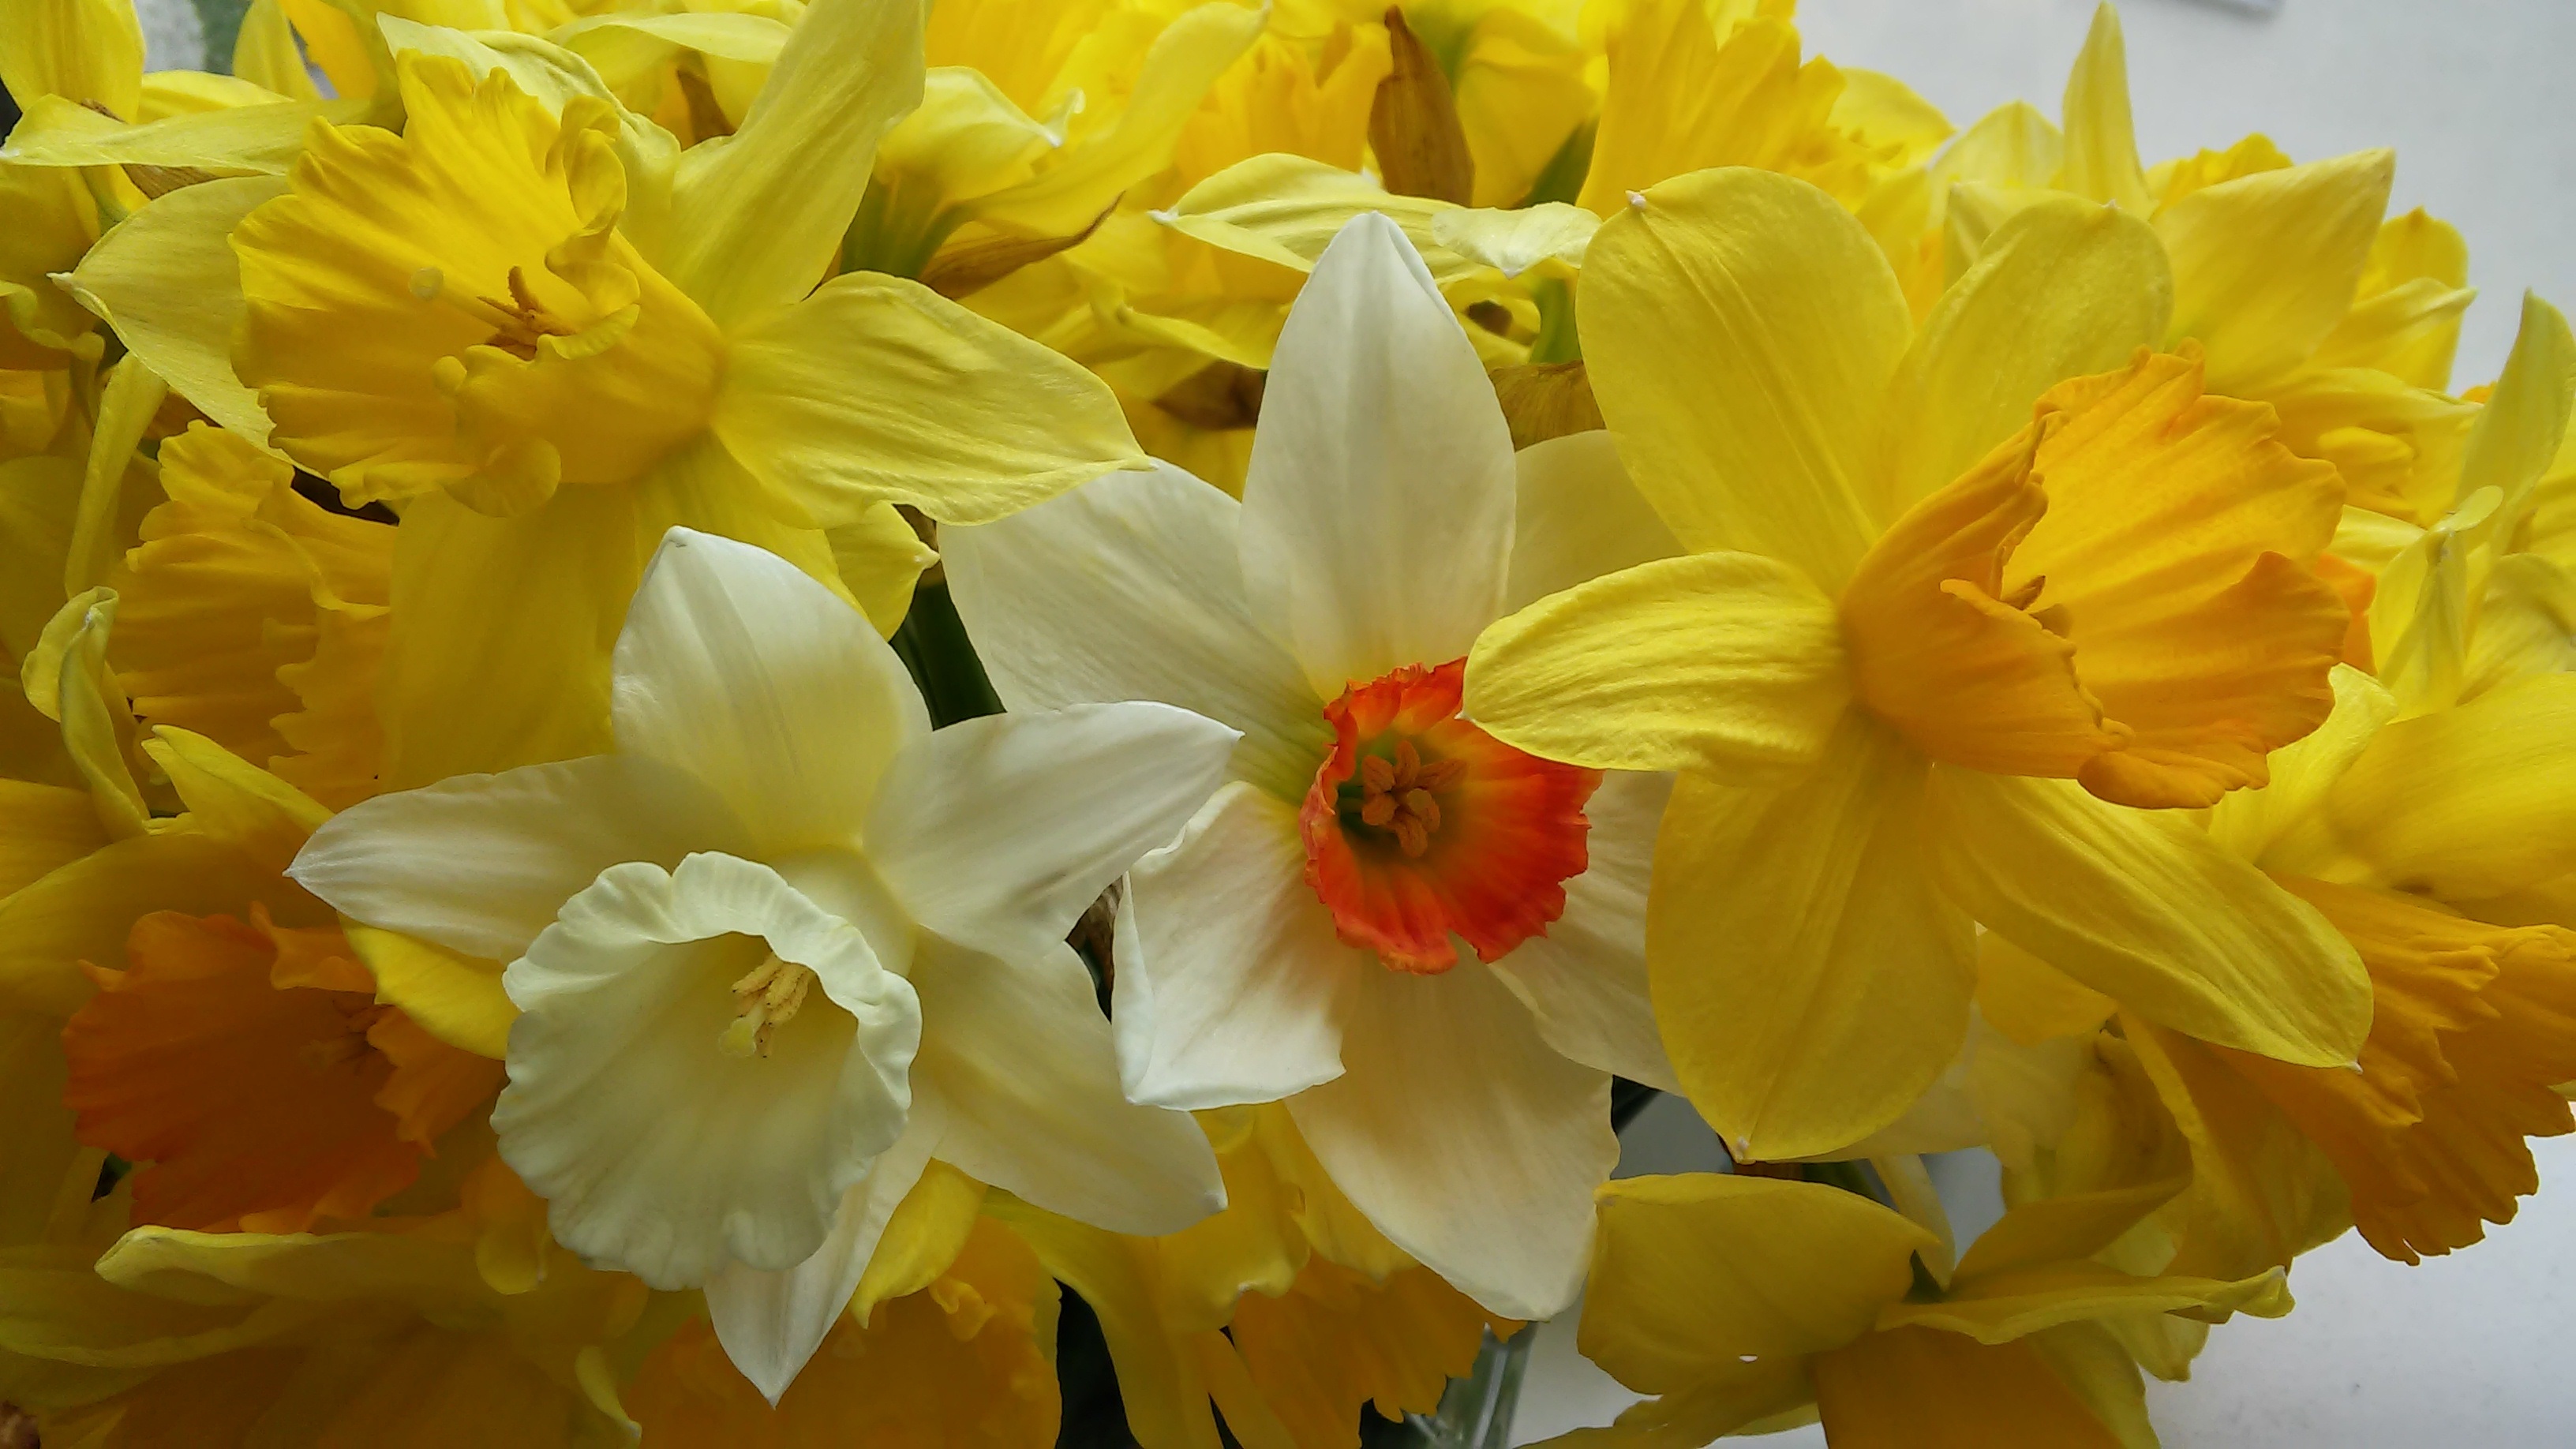
plant, flower, petal, spring, yellow, bright, narcissus, spring flowers, flowering plant, yellow background, land plant